Korfantów

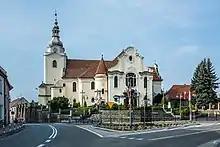
Holy Trinity church

Until 1532 the area was in the possession of Polish princes of the Silesian Piast Dynasty. Simultaneously, an influx of German settlers caused the town to develop; it became the property of wealthy German and Silesian nobles. In 1632, the Swedes plundered Friedland and surrounding villages during the Thirty Years' War. Over the next decades the town also suffered due to plagues and fires. At that time, Friedland was part of the Kingdom of Bohemia within the Habsburg monarchy. In 1645 it returned to Poland under the House of Vasa, and in 1666 it fell to Bohemia again, however, it was ceded to Prussia after Frederick II the Great emerged victorious in the mid-18th century Silesian Wars. In the 19th century, despite Prussian and German rule, Catholic services were still held in Polish alongside German. It was part of Germany from 1871 until the end of World War II in 1945, when, under the Potsdam Agreement, it was reassigned to Poland. During World War II, the "Polenlager 85" Nazi German concentration camp for Poles was based in the town in 1942–1943. A mass grave of its prisoners is located at the local parish cemetery.